Ray tracing (graphics)

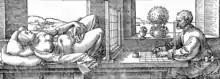
"Draughtsman Making a Perspective Drawing of a Reclining Woman" by Albrecht Dürer, possibly from 1532, shows a man using a grid layout to create an image. The German Renaissance artist is credited with first describing the technique.

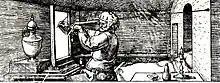
Dürer woodcut of Jacob de Keyser's invention. With de Keyser's device, the artist's viewpoint was fixed by an eye hook inserted in the wall. This was joined by a silk string to a gun-sight style instrument, with a pointed vertical element at the front and a peephole at the back. The artist aimed at the object and traced its outline on the glass, keeping the eyepiece aligned with the string to maintain the correct angle of vision.

The idea of ray tracing comes from as early as the 16th century when it was described by Albrecht Dürer, who is credited for its invention.